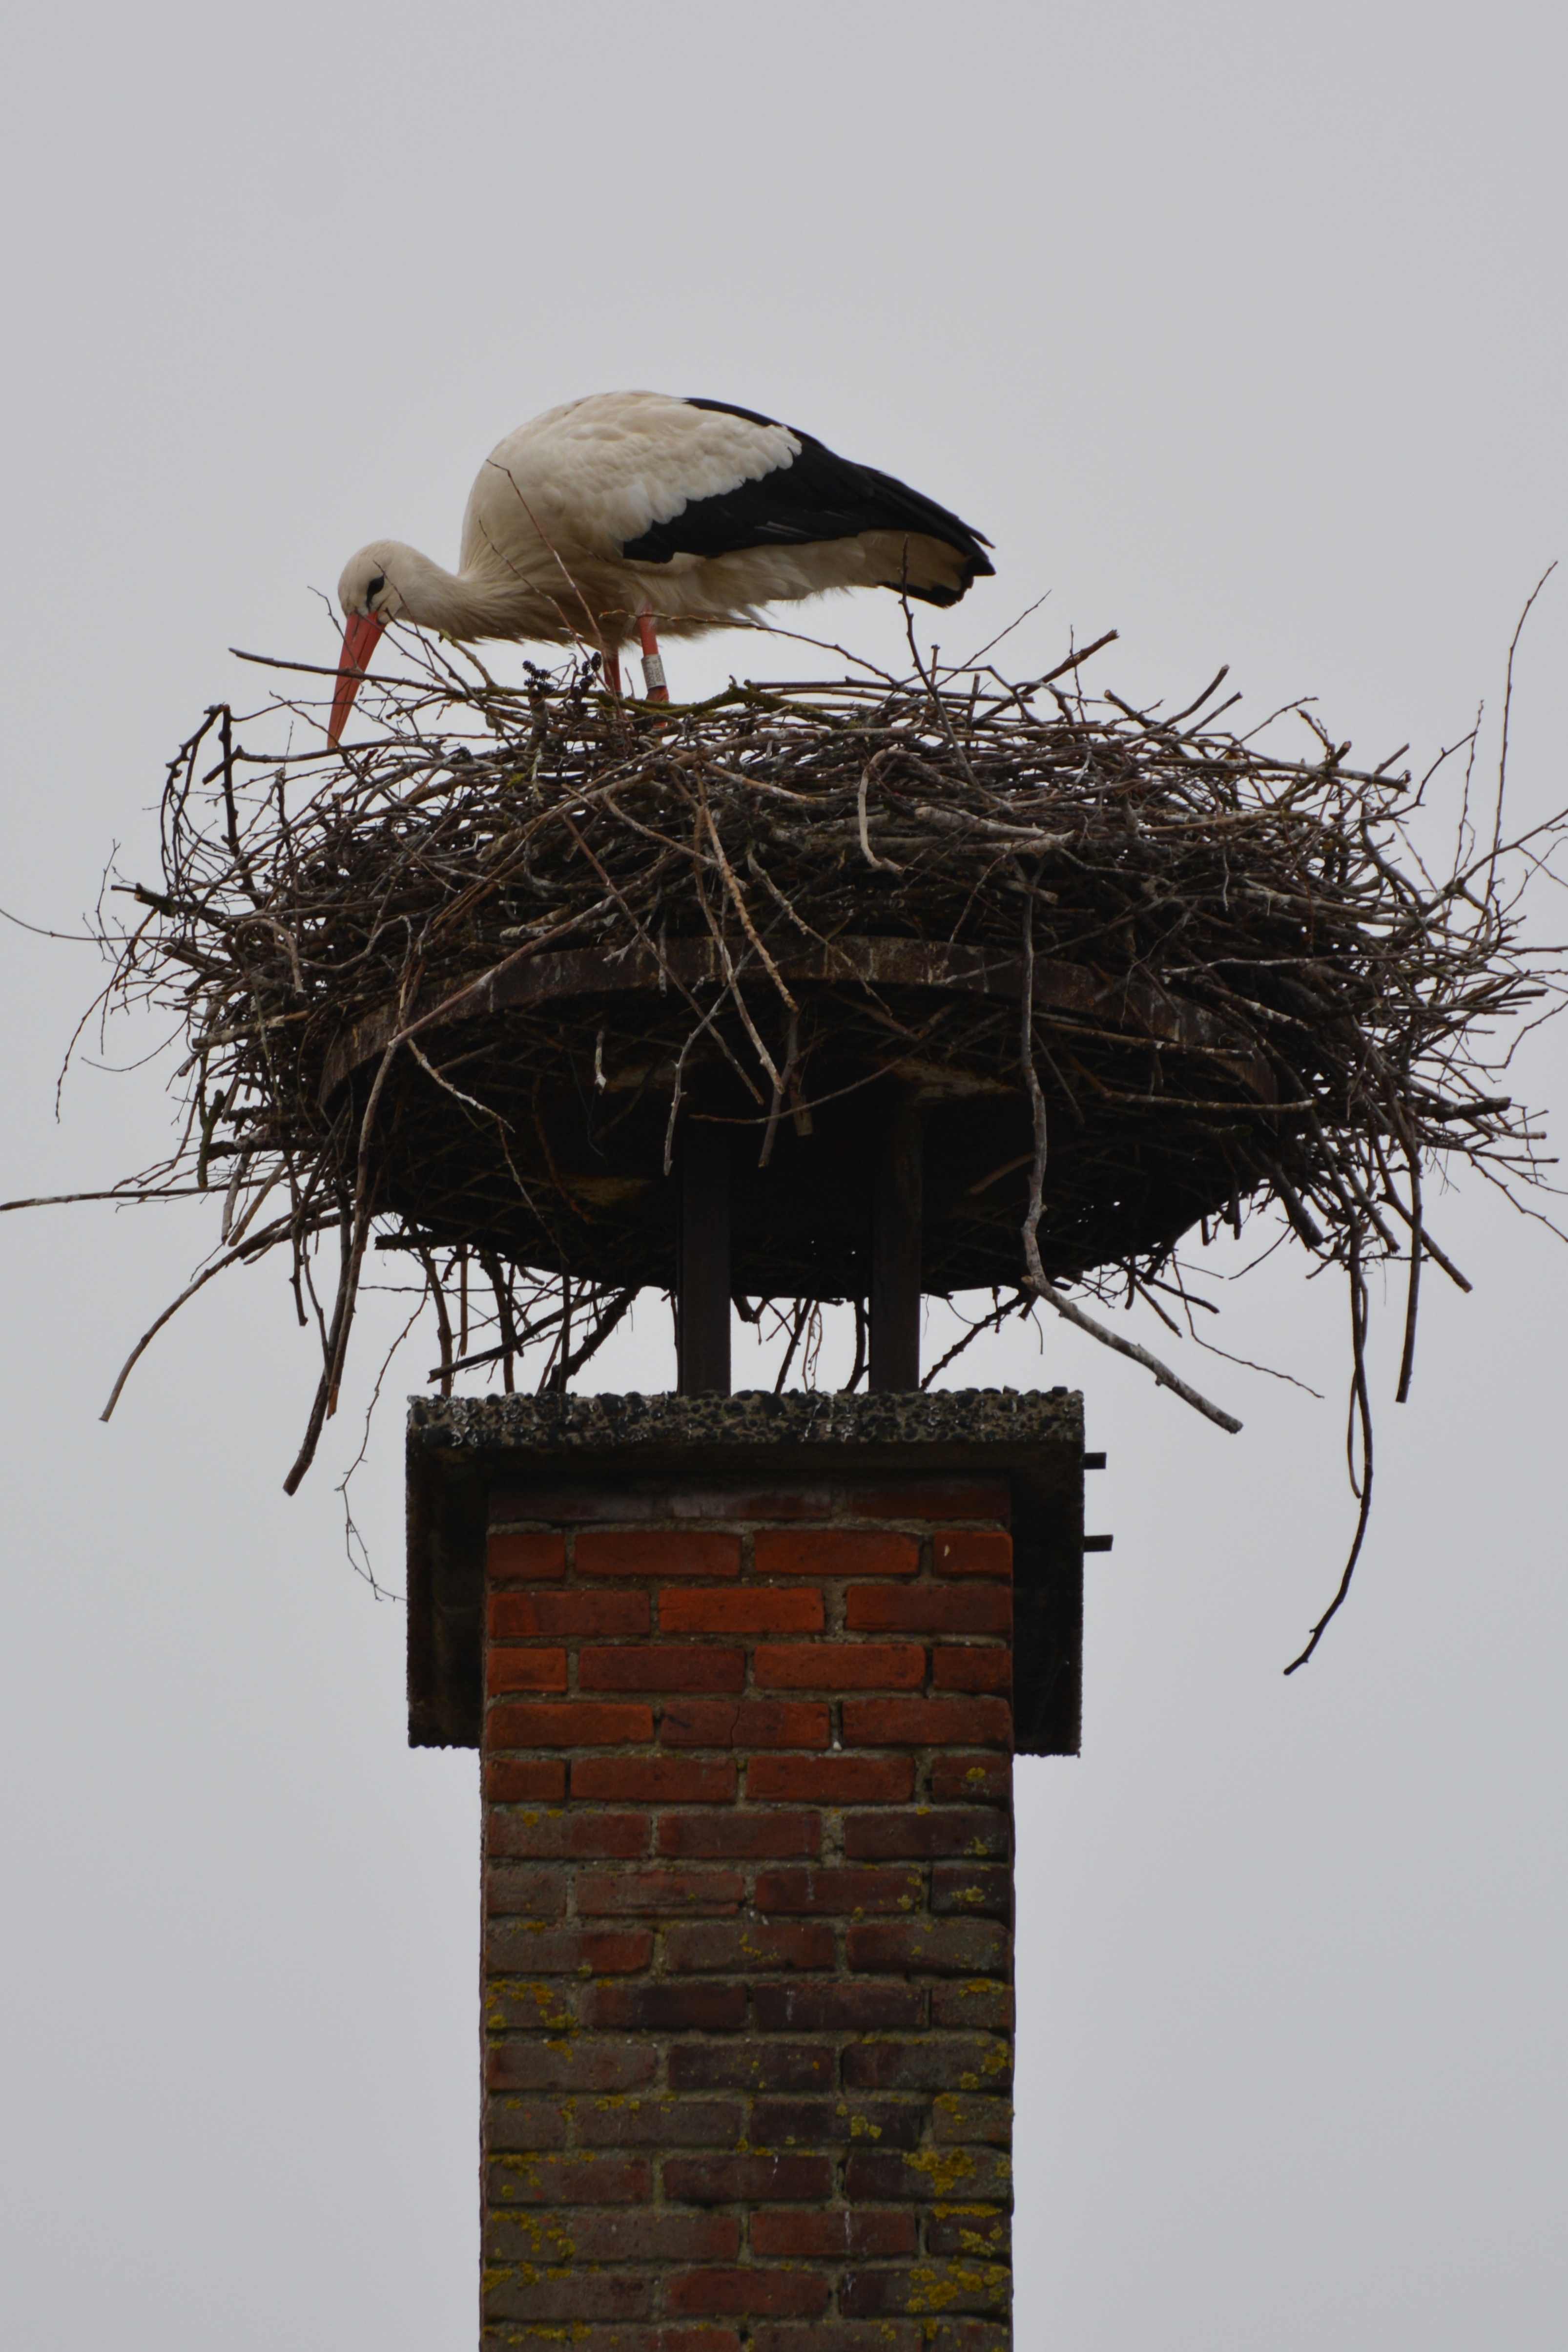
bird, animal, lighting, stork, sculpture, art, light fixture, nest, ciconiiformes